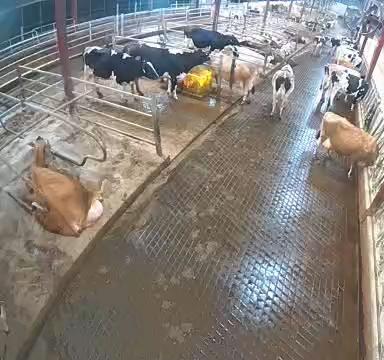
Number of cows: 10